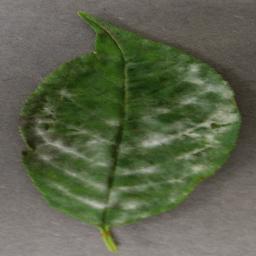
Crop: cherry
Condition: (including_sour)_powdery_mildew